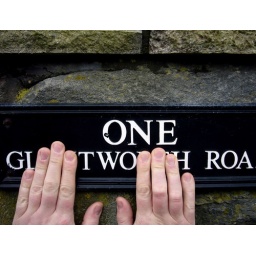
Jim spotted the two in the road name.